List of Nigerian locomotive classes

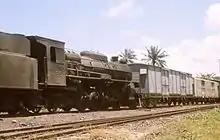
River Class No. 183 "River Owe" near Port Harcourt, 1974

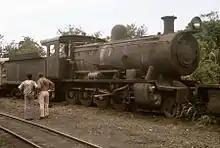
600 Class 4-8-0, Lagos 1974

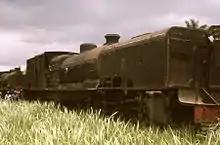
Garratt loco dumped at Lagos, 1974

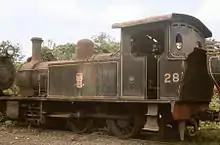
Nigerian 0-6-0T No. 28, Lagos railway compound 1974

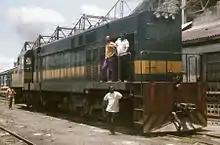
Canadian-built 1-Co-Co-1 diesel No. 1714 at Lagos in 1974

Wheel arrangement - Bo-Bo